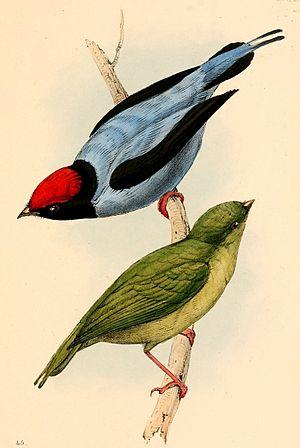
Pipra caudata = Chiroxiphia caudata (Manakin à longue queue)
Le Manakin à longue queue est une espèce de passereaux de la famille des Pipridae.